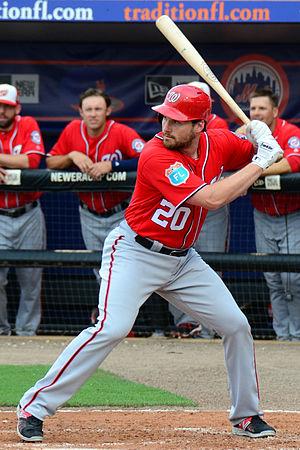
La saison 2016 des Nationals de Washington est la 12ᵉ saison en Ligue majeure de baseball pour cette équipe.
Daniel Thomas Murphy est un joueur de deuxième but des Cubs de Chicago de la Ligue majeure de baseball.